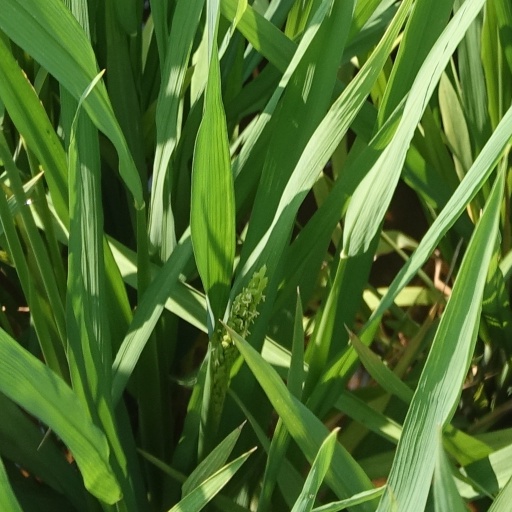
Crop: rice